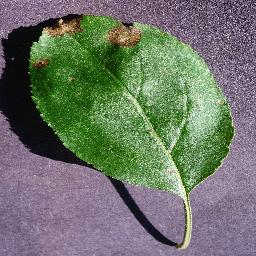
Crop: apple
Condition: black_rot